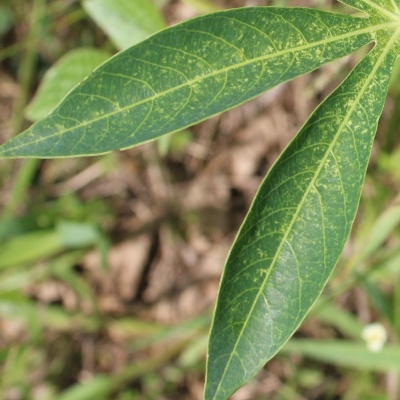
Crop: Cassava
Condition: green mite